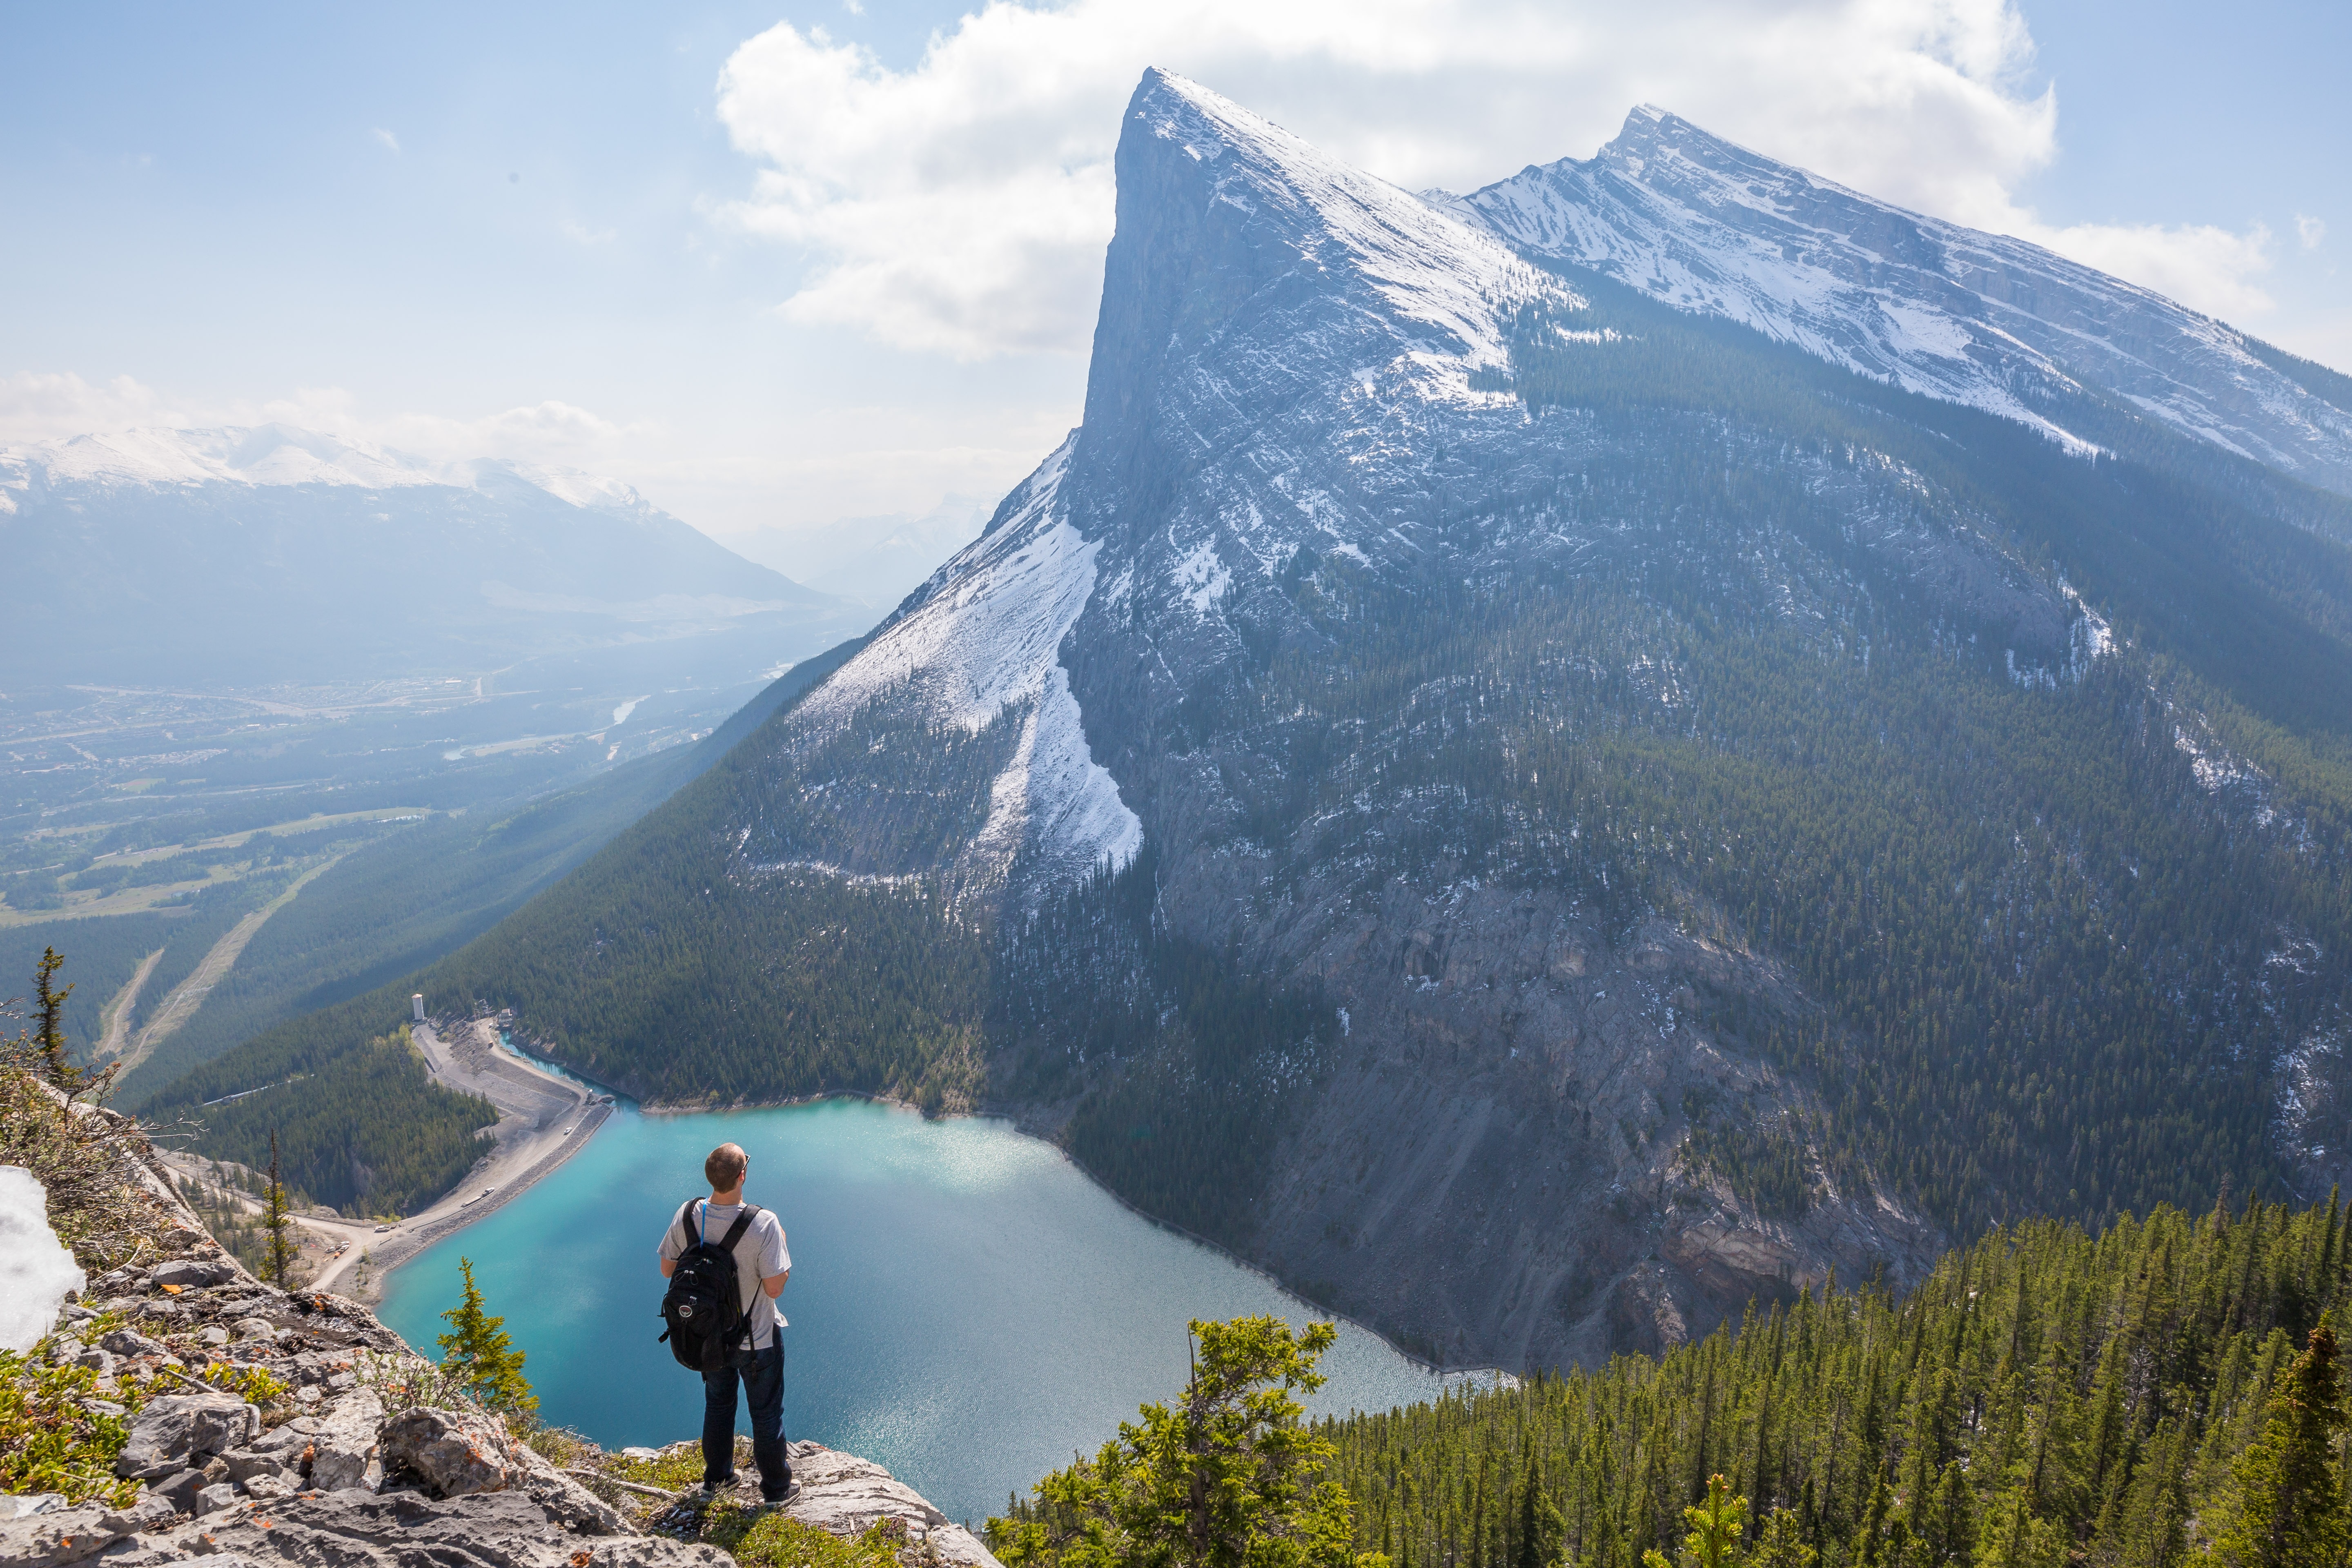
mountainous landforms, mountain range, mountain, landform, geographical feature, wilderness, ridge, alps, fell, mountain pass, fjord, adventure, walking, valley, lake, backpacking, sports, hiking, plateau, cirque, glacial landform, moraine, summit